2010 Formula One World Championship

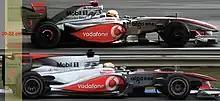
The 2010 cars were 20–22 cm longer than the 2009 versions because of the larger fuel tank.

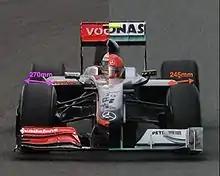
The front tyres changed from to

The Fédération Internationale de l'Automobile (FIA) had planned to introduce a budget cap, in order to safeguard the sport and reduce the costs. The proposal had an optional budget cap of €30 million ($45 million, £27 million), with greater technical and design freedoms allowed to teams who nominated to use it. The teams objected to what they believed would be a two-tier championship and five of the teams within the Formula One Teams Association (FOTA), Ferrari, BMW Sauber, Renault, Red Bull Racing and Toro Rosso announced their intentions to withdraw from the 2010 championship. BMW Sauber later announced on their withdrawal from Formula One at the end of the 2009 season.